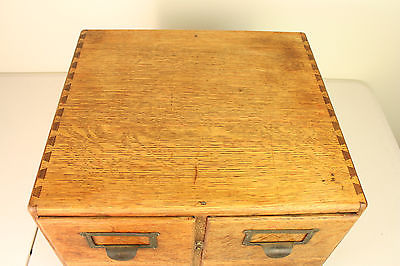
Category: cabinet